Atomic Cannon

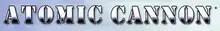
Logo

Atomic Cannon is an artillery video game similar to the Atari 2600 game "Artillery Duel". It was developed by Isotope244 and released in 2003. The gameplay is based on the seminal 1976 artillery game "Artillery" by Mike Forman.